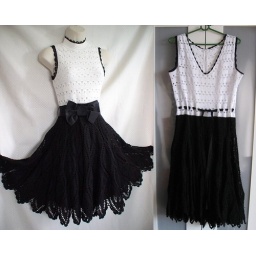
Black and white crochet dress inspired by Karen Millen.